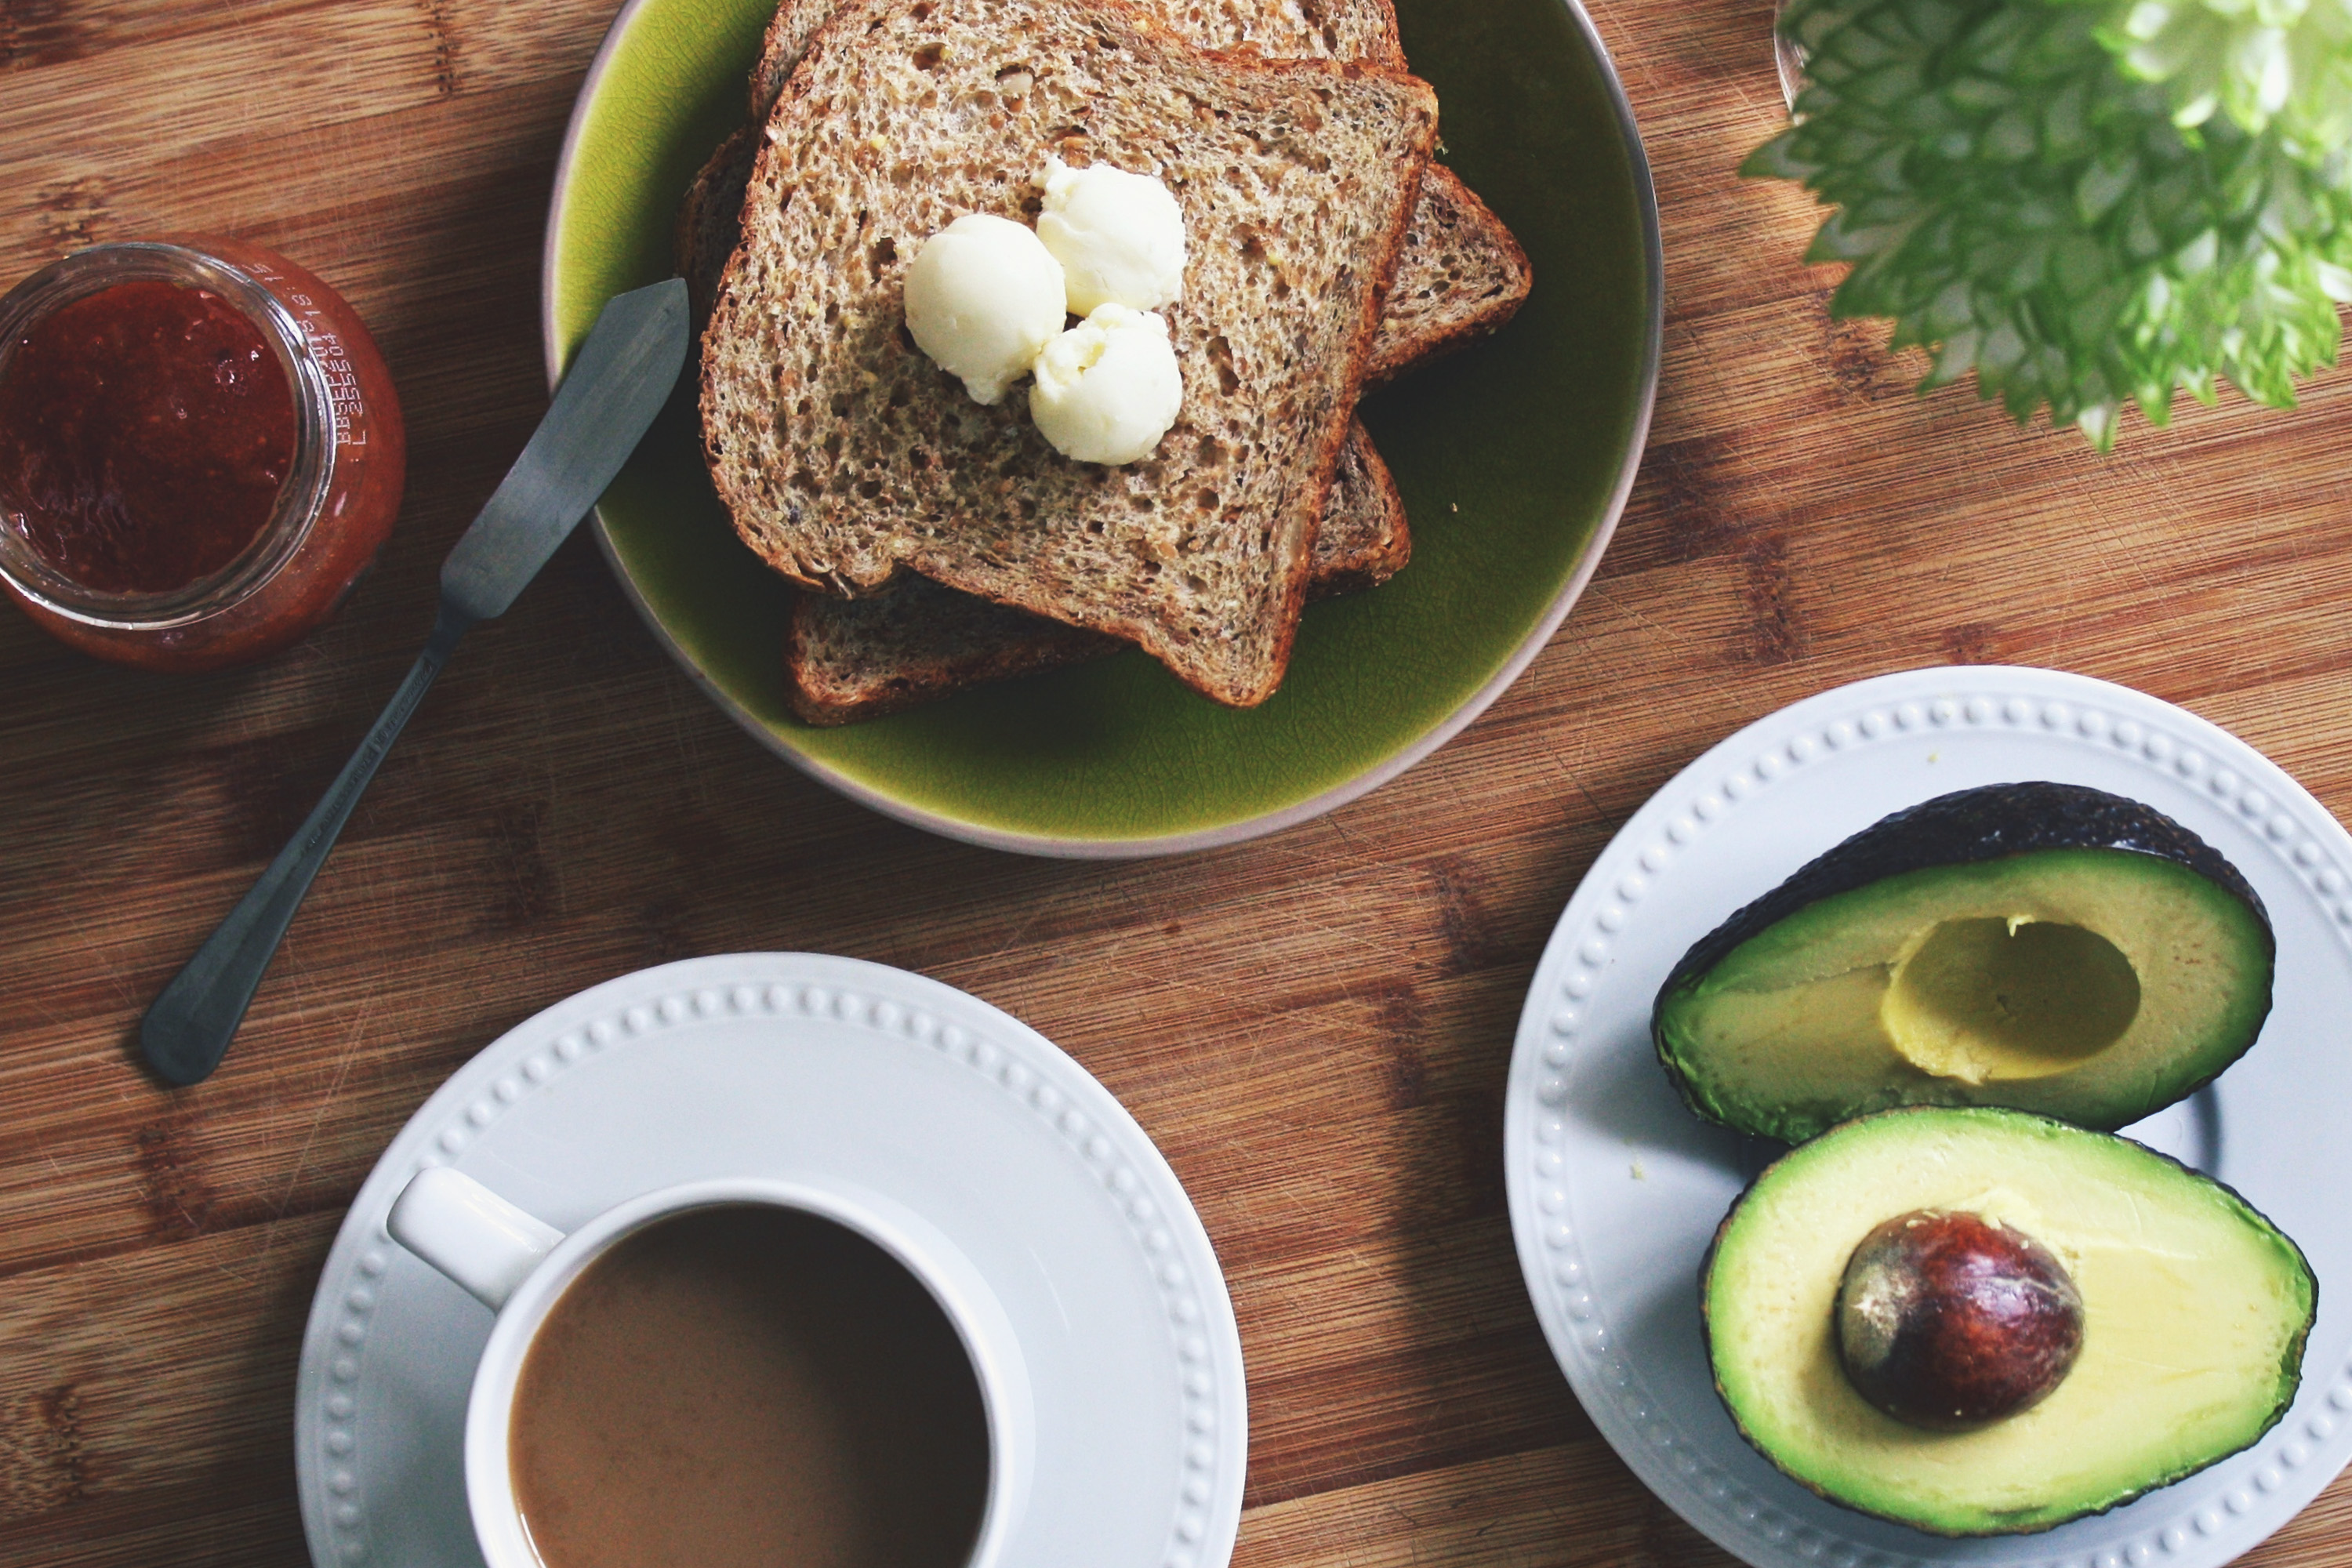
food, dish, ingredient, avocado, cuisine, breakfast, meal, produce, vegetarian food, superfood, lunch, fruit, brunch